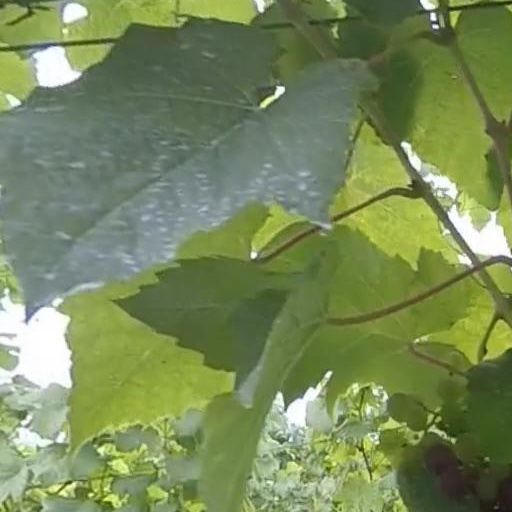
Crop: grape